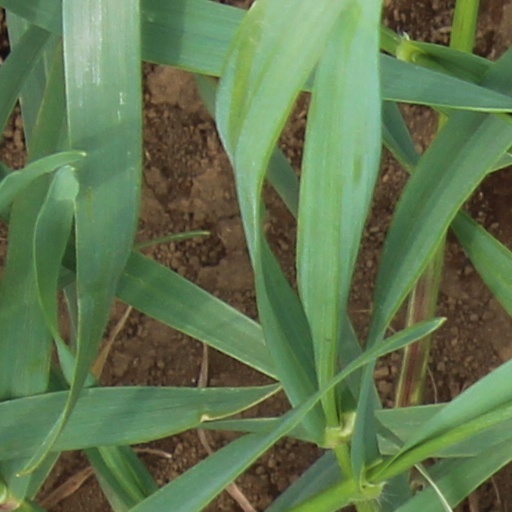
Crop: wheat